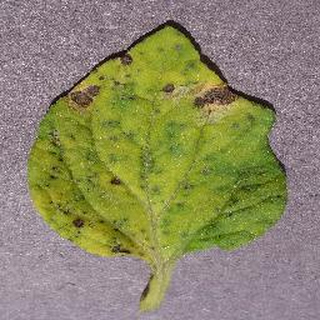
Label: tomato_septoria_leaf_spot